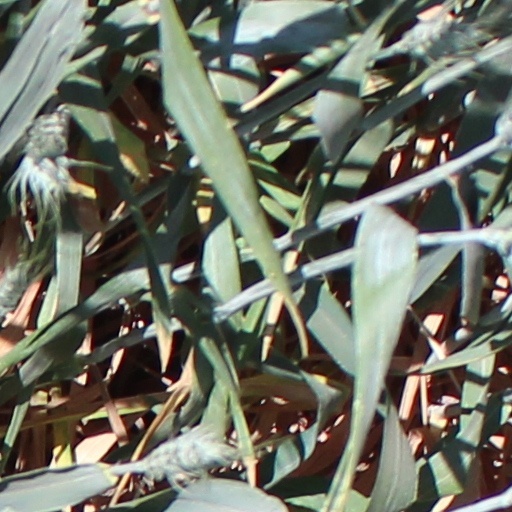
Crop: wheat